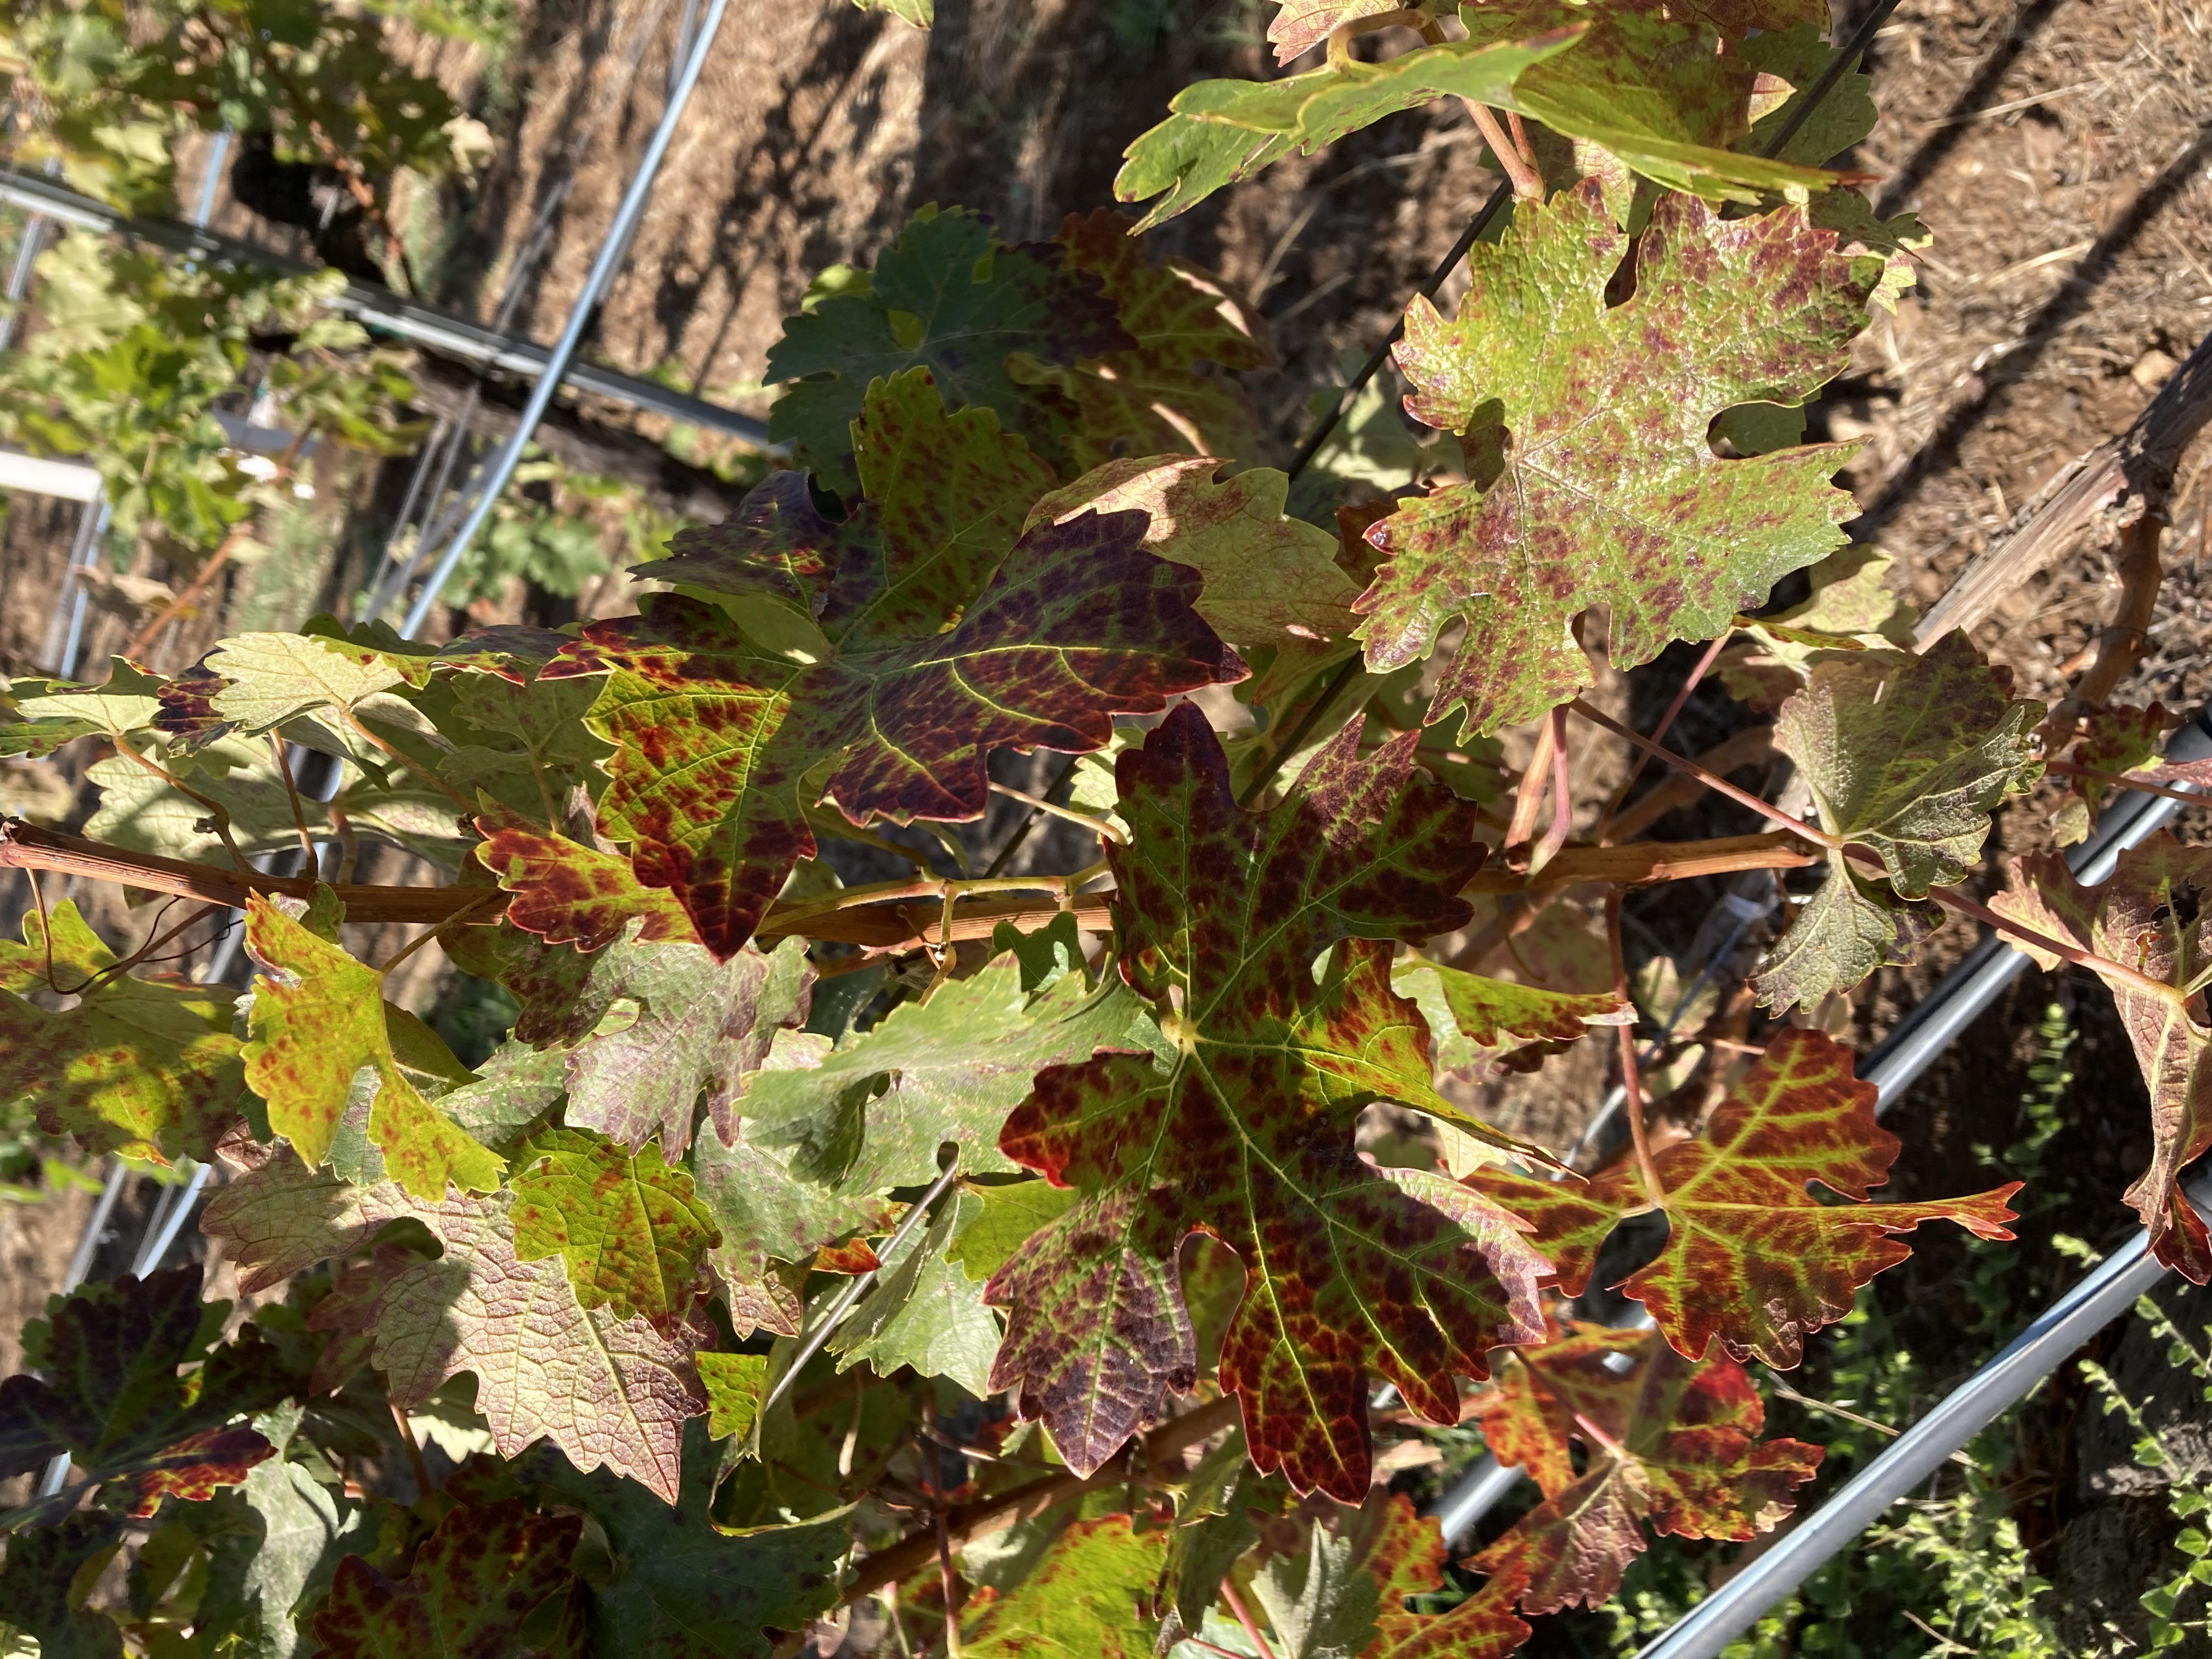
Label: Leafroll 3